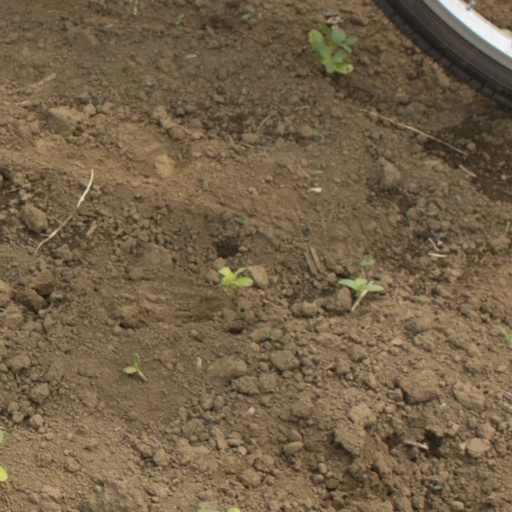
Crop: Jerusalem artichoke